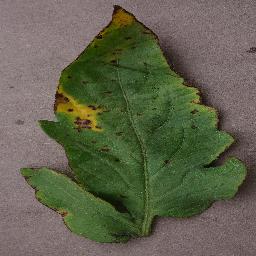
Label: Tomato___Bacterial_spot